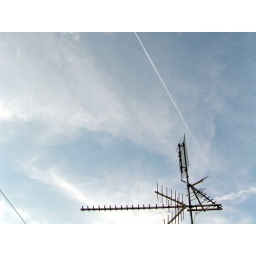
This is my parent's TV antenna atop their house in Walla Walla.